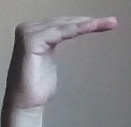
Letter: haa